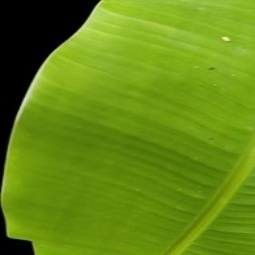
Label: Healthy